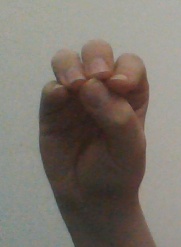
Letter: ha